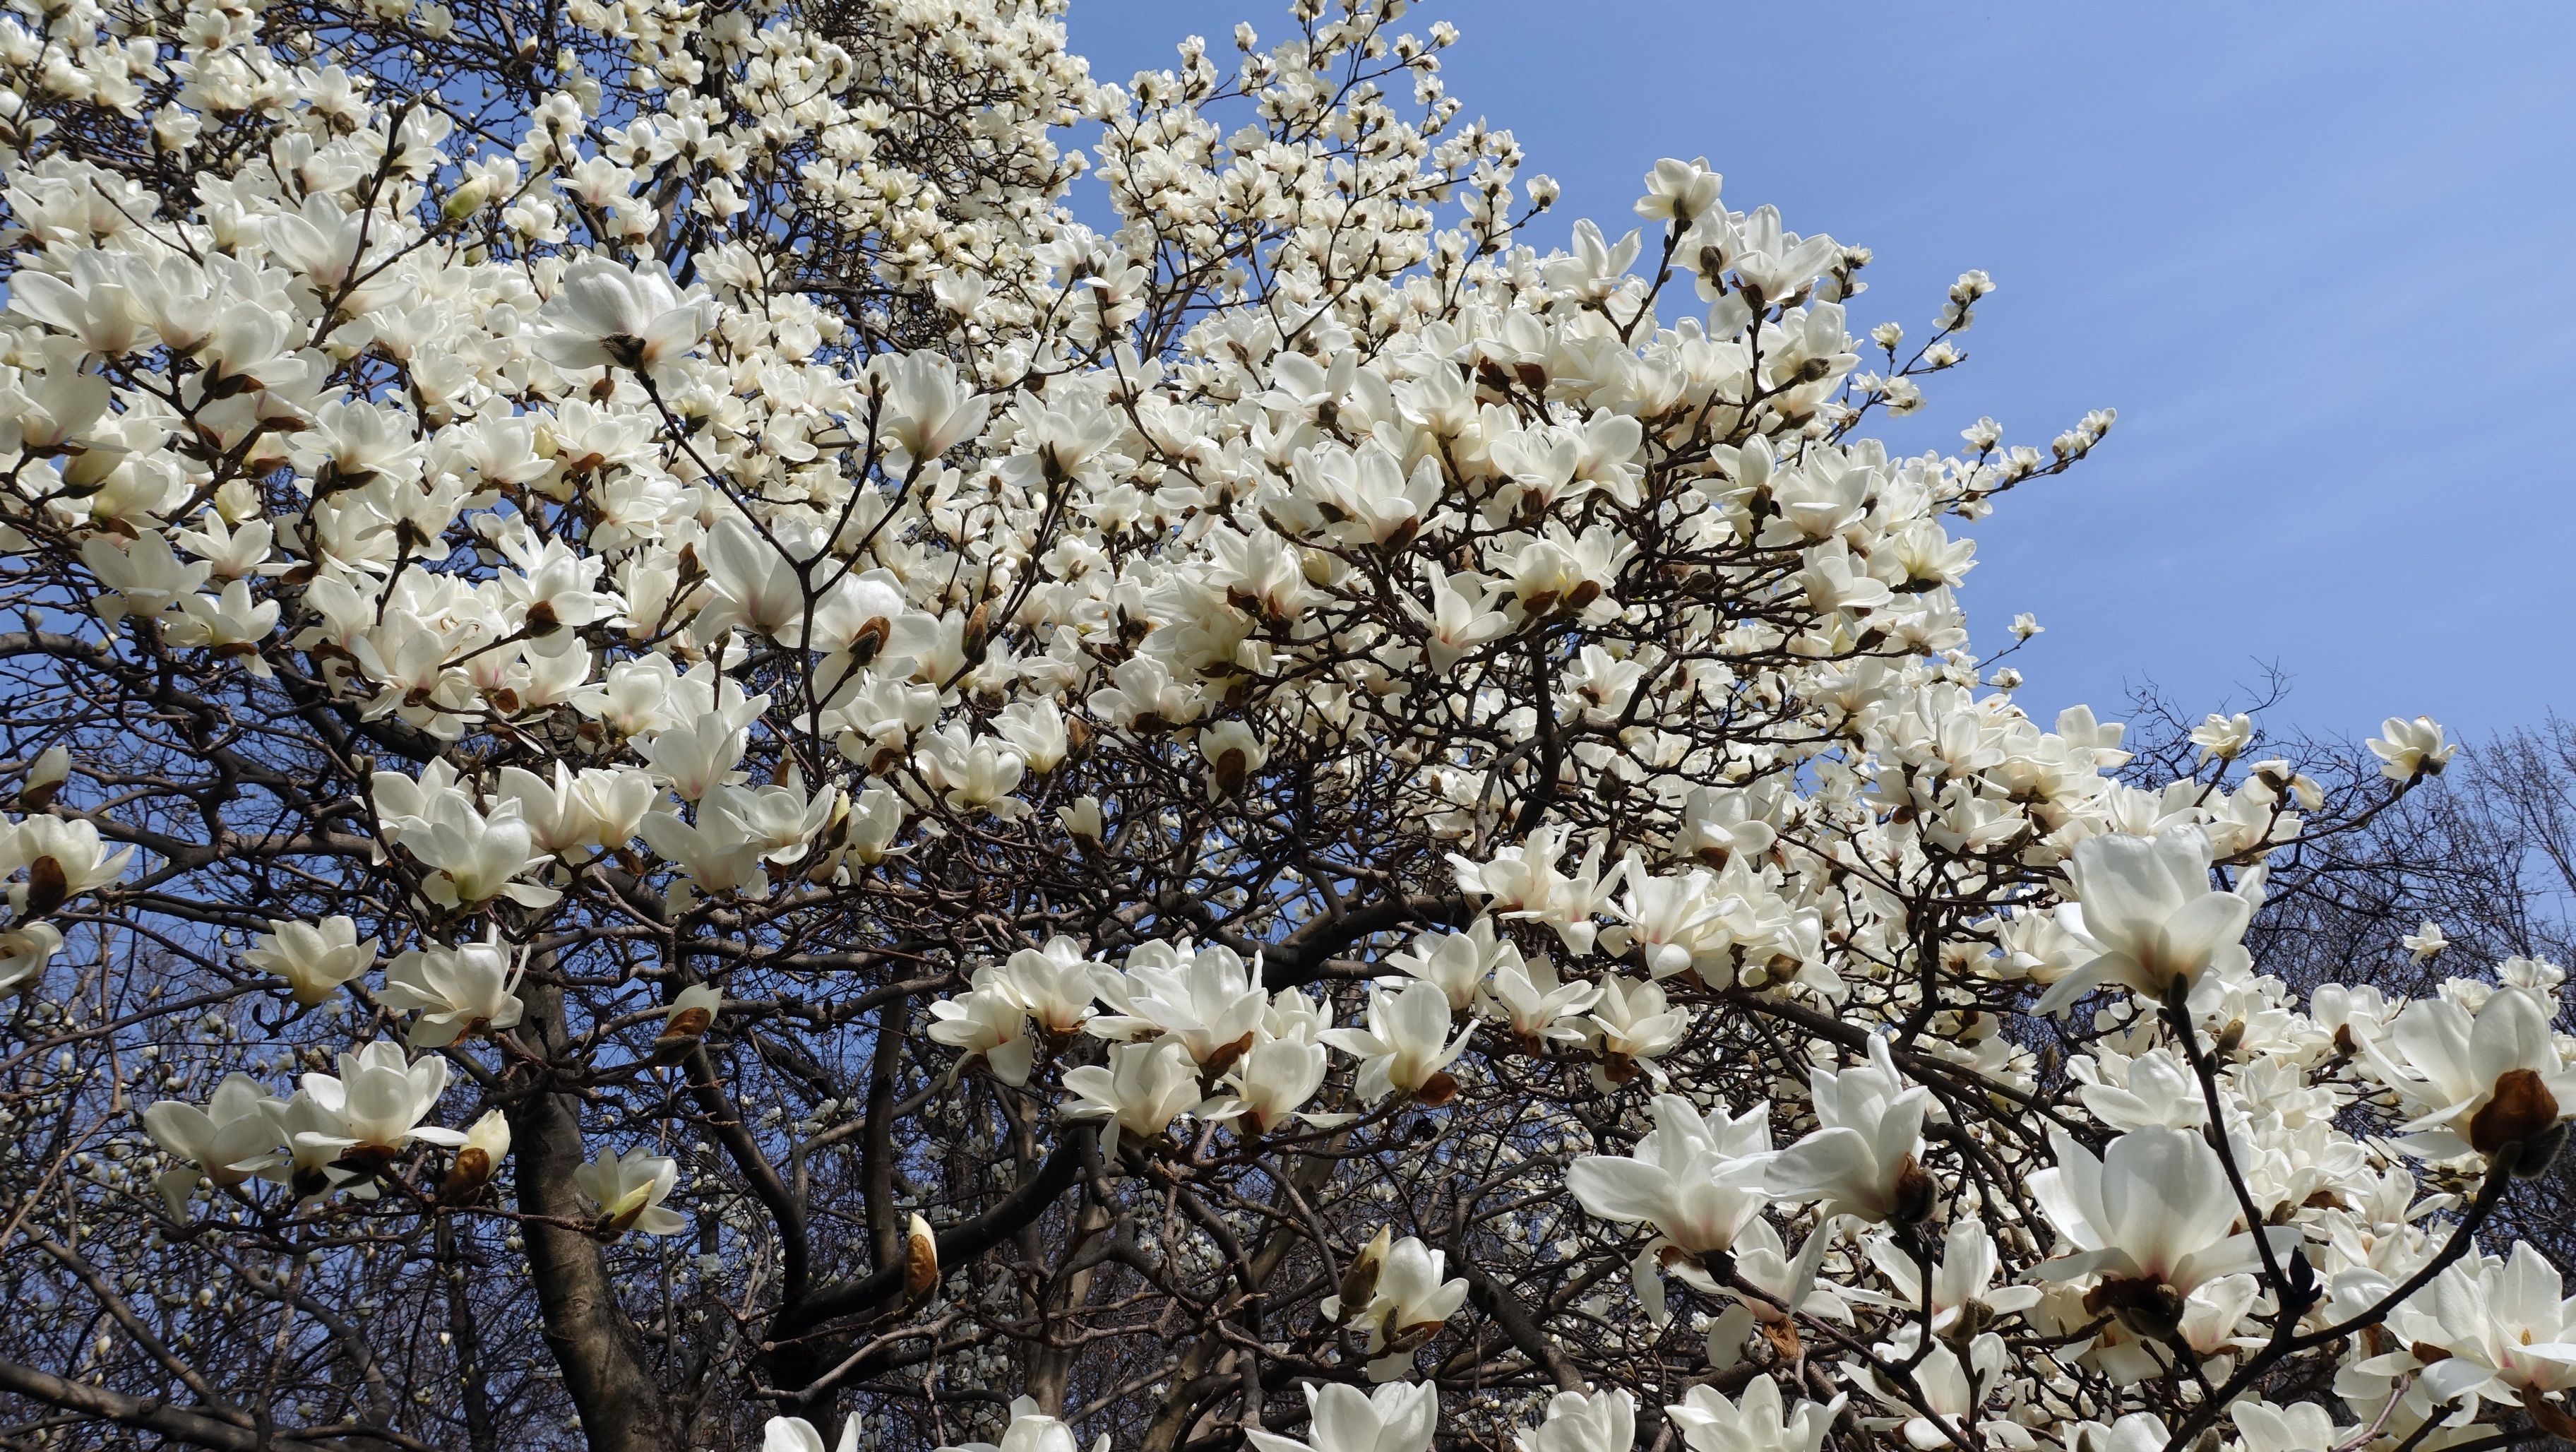
landscape, tree, branch, blossom, snow, winter, plant, wood, white, flower, petal, frost, spring, produce, botany, flora, season, flowers, shrub, branches, bright, april, magnolia, spring flowers, freezing, white flowers, flower tree, flowering plant, magnolia flower, white magnolia, woody plant, mountain magnolia